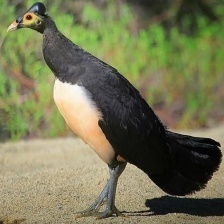
Species: MALEO
Scientific name: MACROCEPHALON MALEO